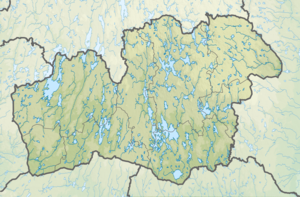
Möckeln est un lac de la province de Småland en Suède.
Åsnen est un lac situé dans les communes de Avesta, Tingsryd et Växjö du comté de Kronoberg, en Suède. C'est le deuxième plus grand lac du Småland après Bolmen. Le lac a une forme très irrégulière avec de nombreux fjärd et une multitude d'îlots. Il est partiellement protégé par plusieurs réserves naturelles, et la partie occidentale devrait être protégée comme parc national en 2017. L'ensemble du lac est aussi inclus dans le réseau Ramsar depuis 2013.
Le Bolmen est un lac du Småland en Suède.